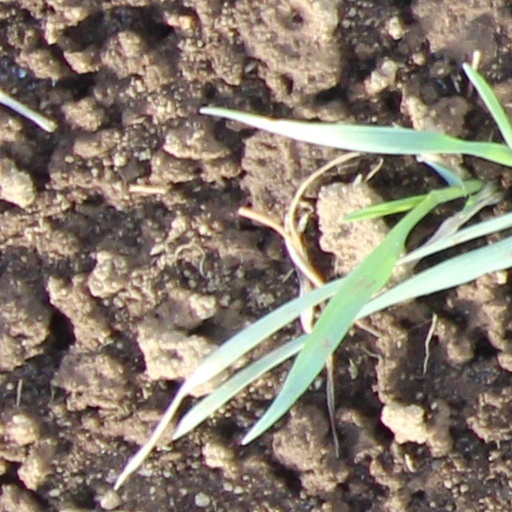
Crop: wheat